Museum of the Scottish Shale Oil Industry

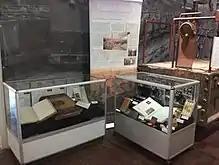
Temporary display within the Museum of the Scottish Shale Oil Industry

The Museum of the Scottish Shale Oil Industry was created in 1990, to preserve the history of the shale industry in West Lothian and beyond. It is sited on a former mill at Millfield, near Livingston, Scotland. It is attached to the Almond Valley Heritage Centre, a large farm and play area.